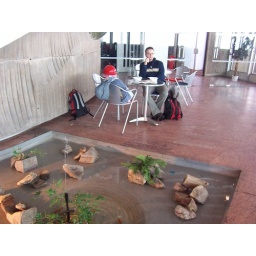
Gold fish in the Jested Hotel snack bar